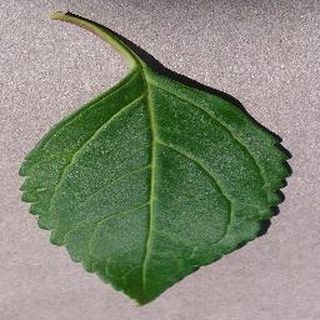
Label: healthy_cherry